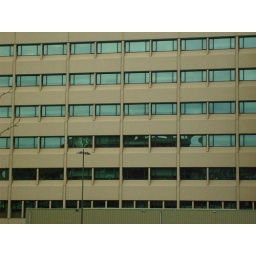
Een dag-excursie, georganiseerd door Cheops, in het (uiteindelijk niet zo) zonnige zuiden van Nederland: Eindhoven!